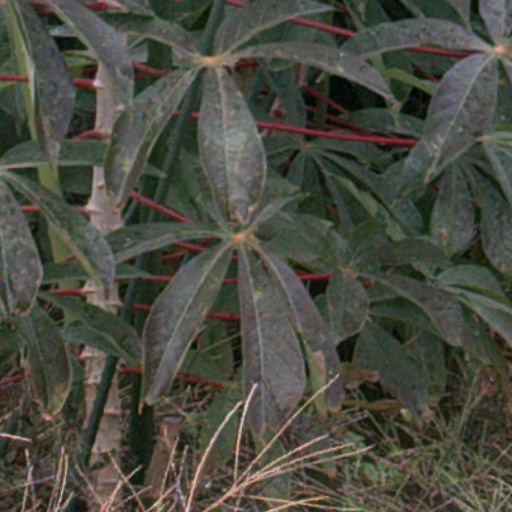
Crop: cassava